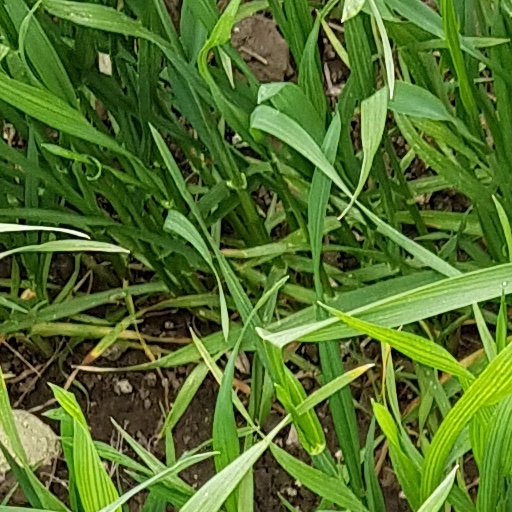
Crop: wheat